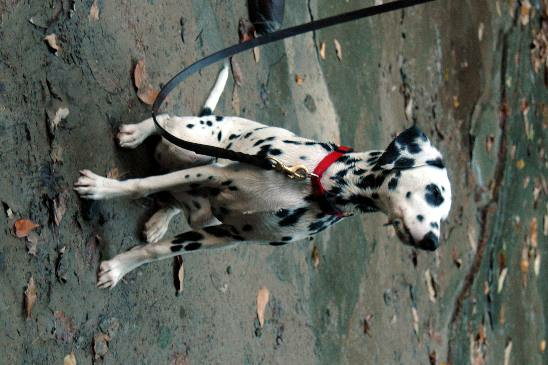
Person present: No